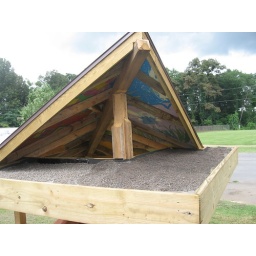
students will put plants upon the roof . patti's class grew plants in trays to go on the roof.